Argaty

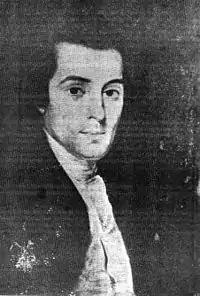
George Steuart Hume inherited Argaty in the late 1700s

Argaty (aka "Ardgaty"), derives from the Gaelic words "aird", meaning "height", and "gaoth", meaning "wind" and therefore translates as "windy height".